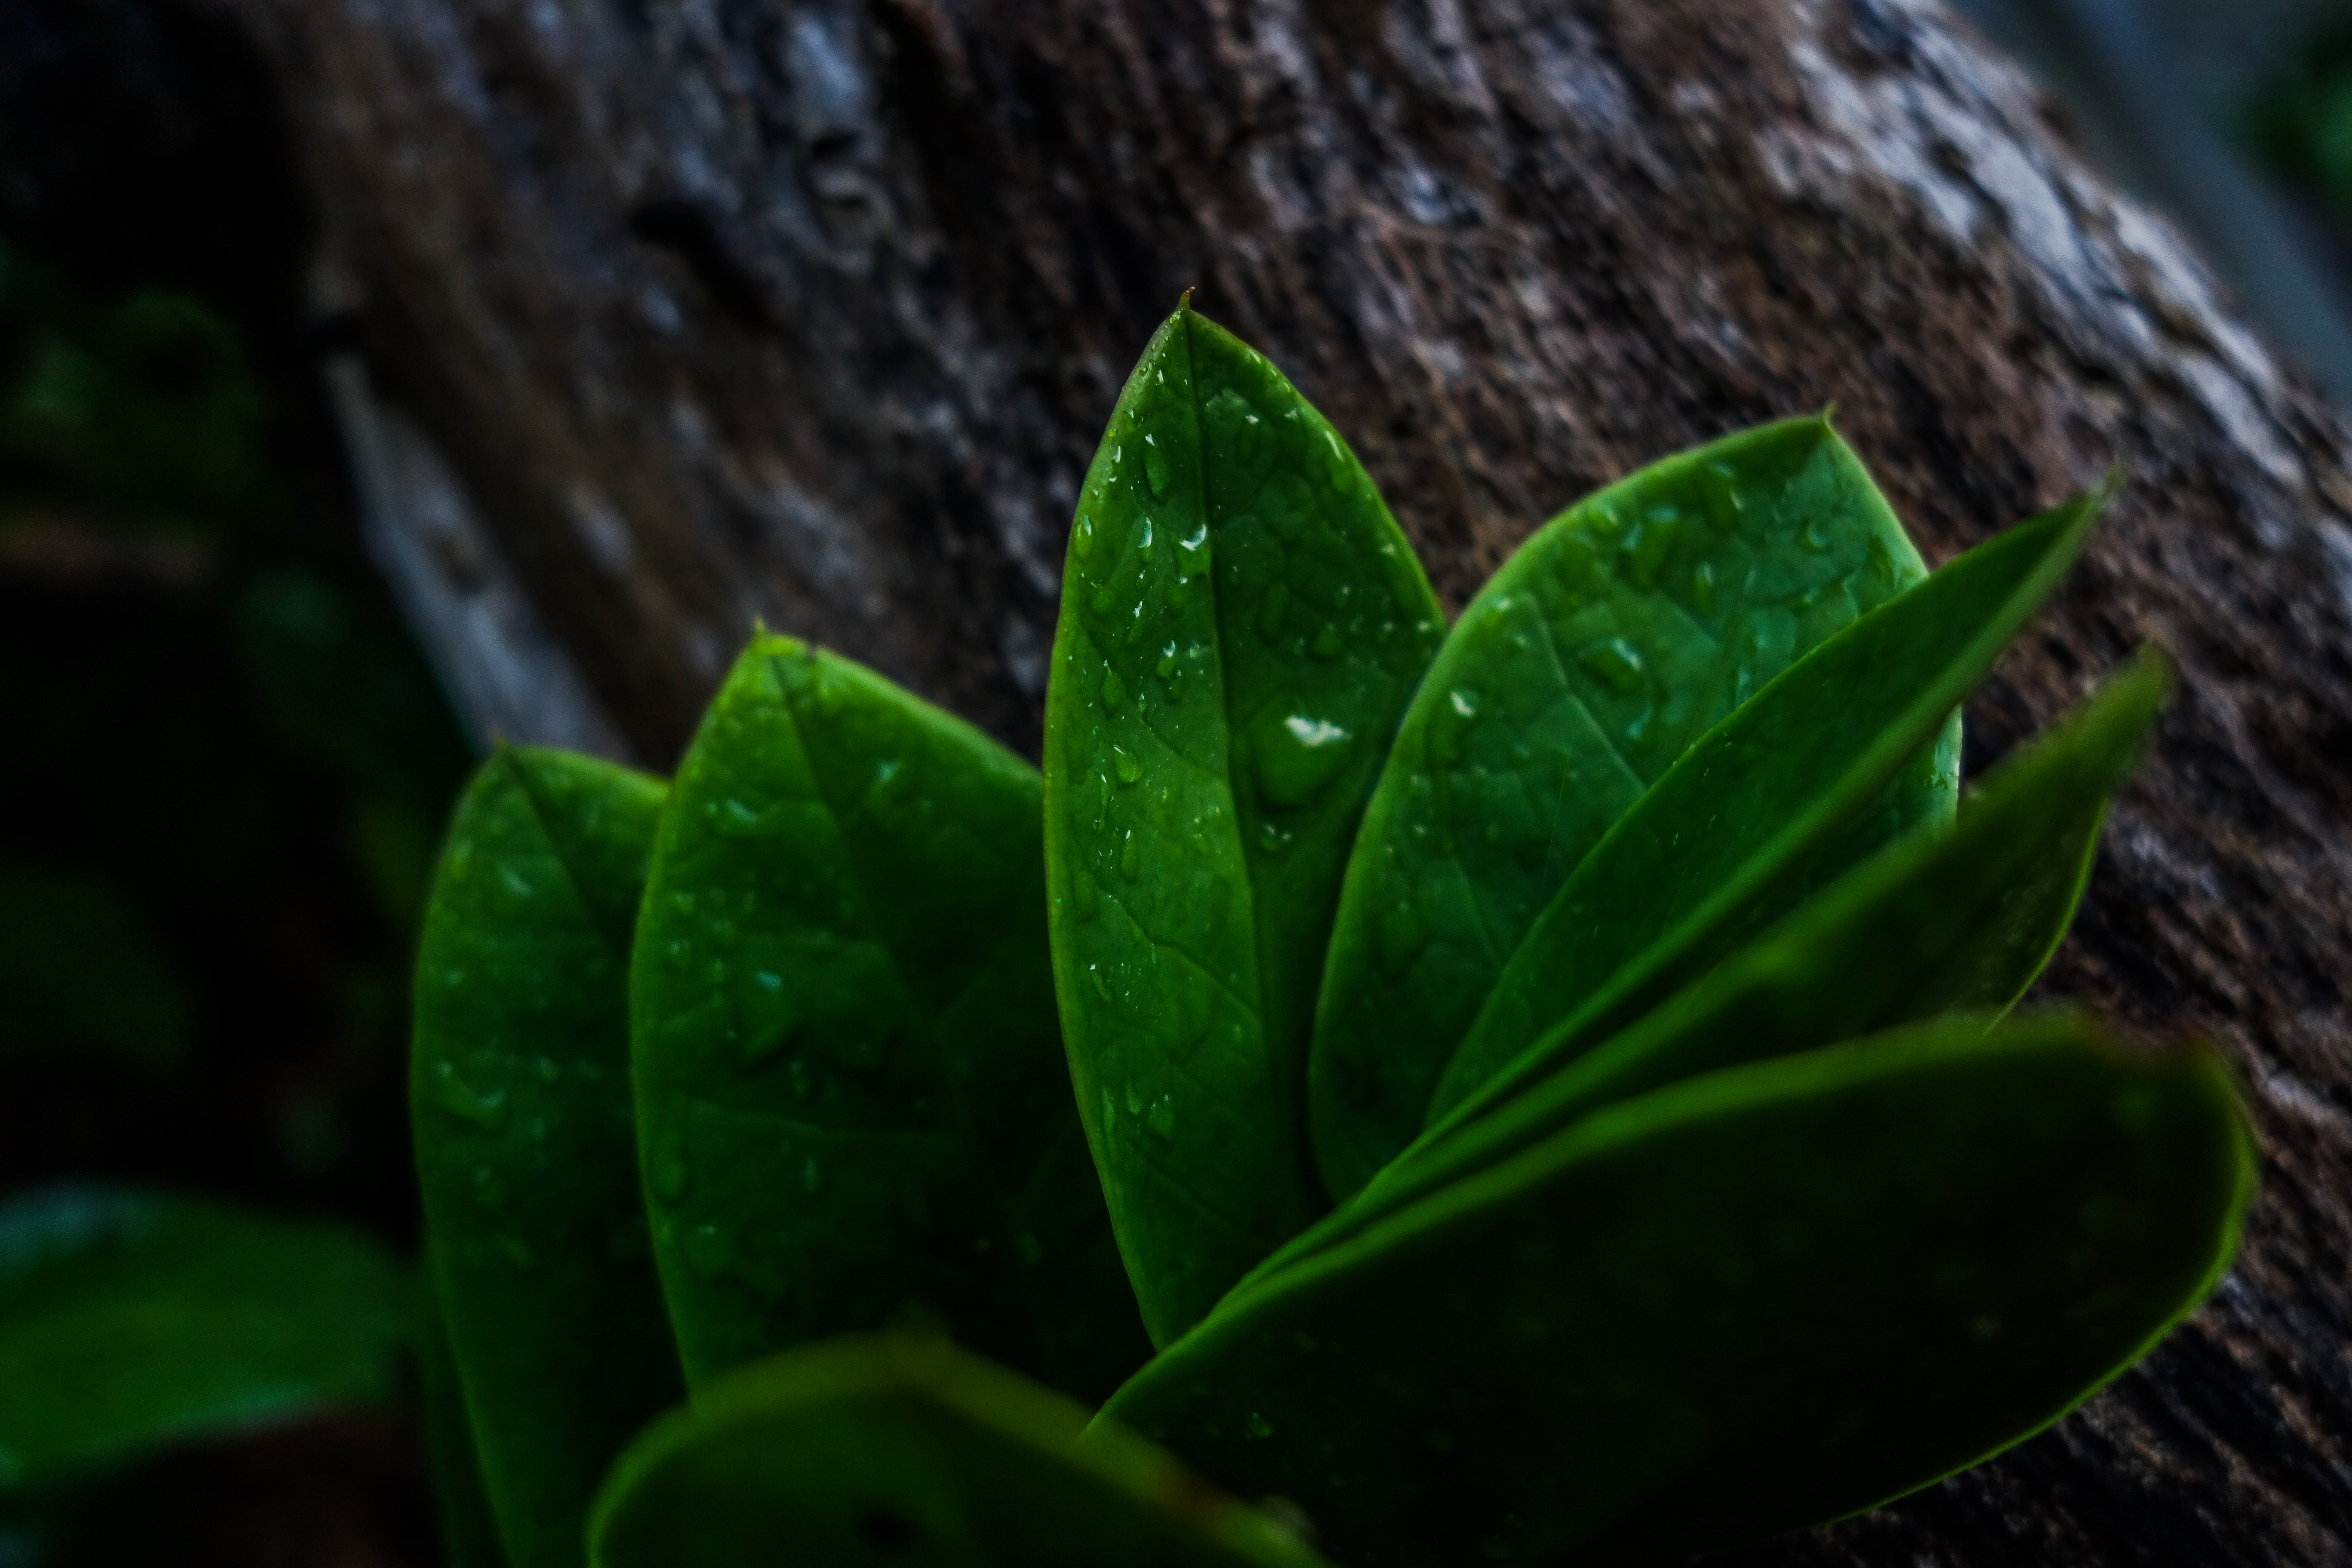
nature, view, shadows, relax, feel good, green, leaf, terrestrial plant, plant, flower, vegetation, botany, flowering plant, organism, forest, plant stem, rainforest, macro photography, jungle